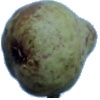
Label: Pear Stone 1